Wake Forest University

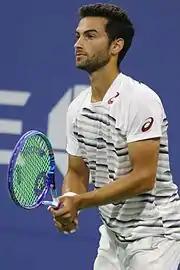
Noah Rubin

Wake Forest offers 49 undergraduate majors and 60 interdisciplinary minors across various fields of study. Students initially declare a major the second semester of their sophomore year.